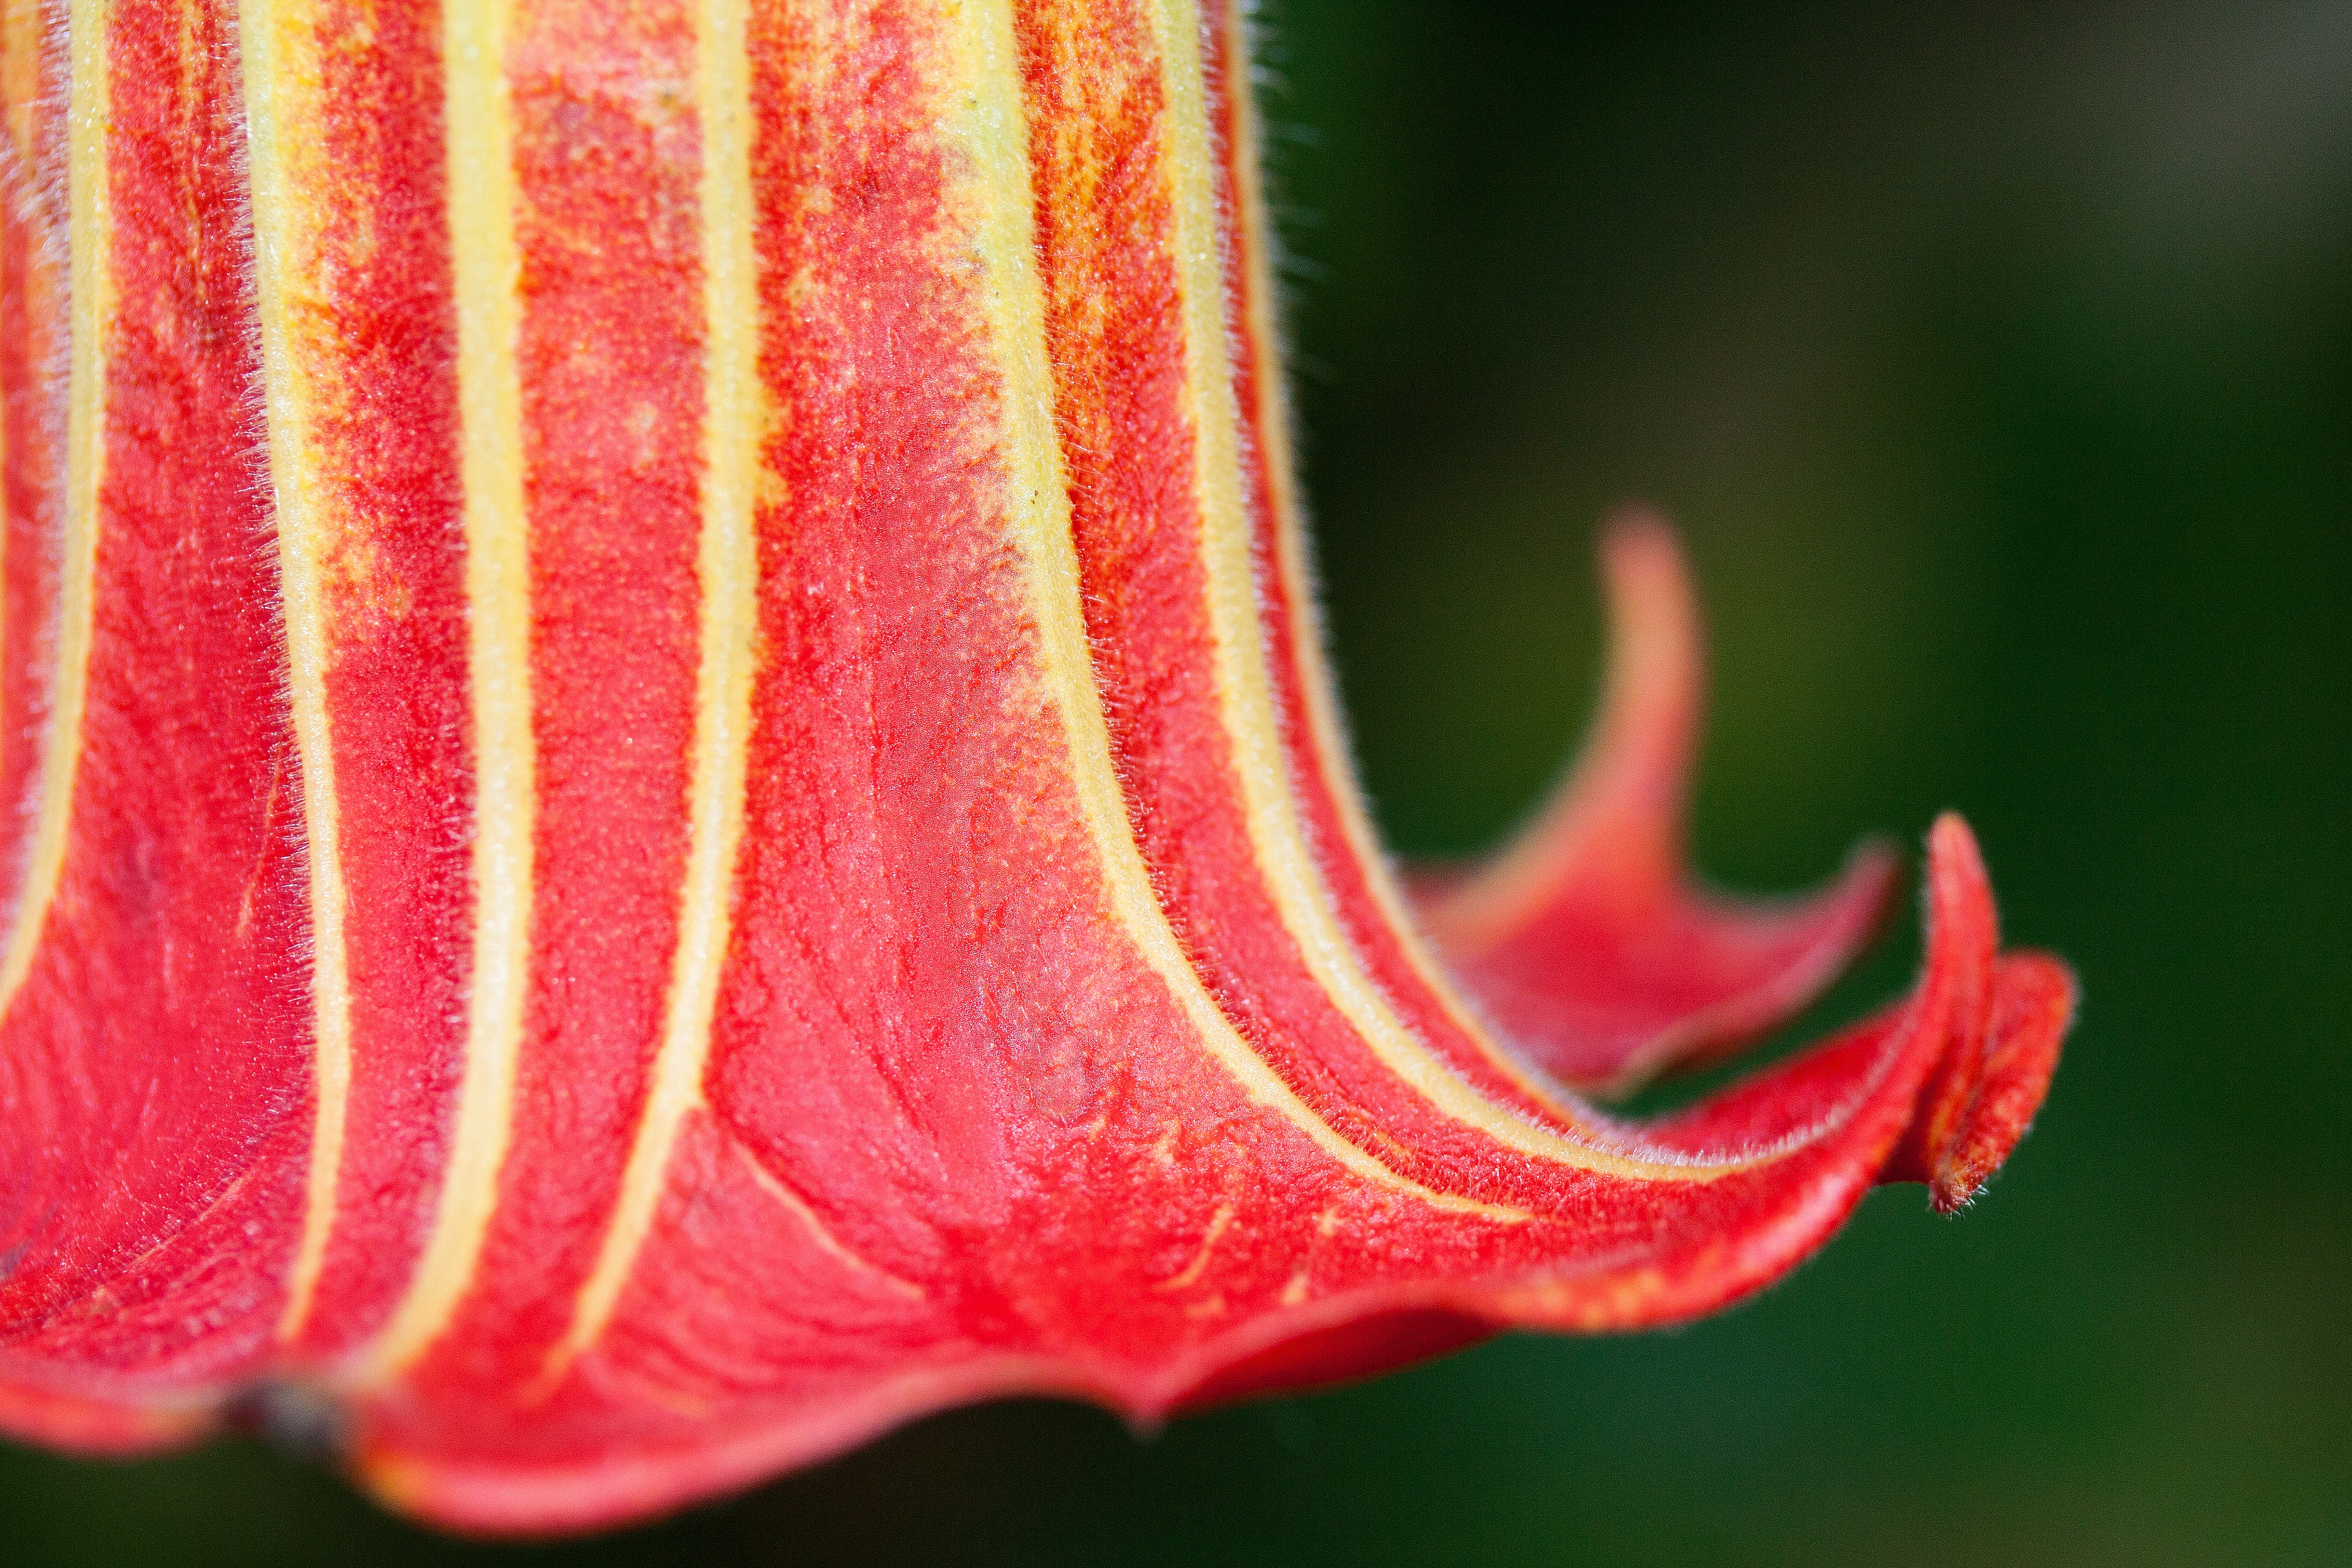
plant, photography, leaf, flower, petal, bloom, orange, red, produce, macro, flora, flowers, close up, datura, macro photography, flowering plant, angel trumpet, bell shaped, plant stem, land plant